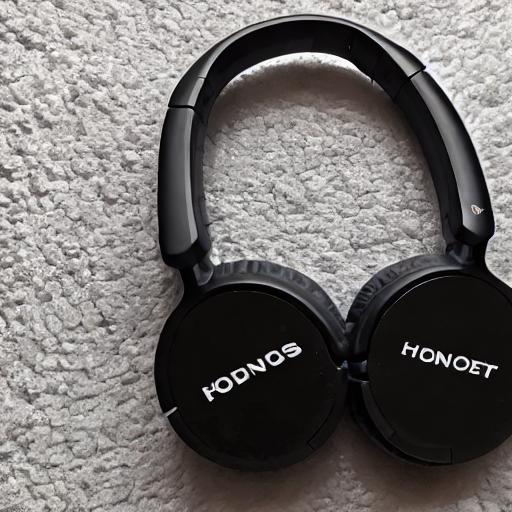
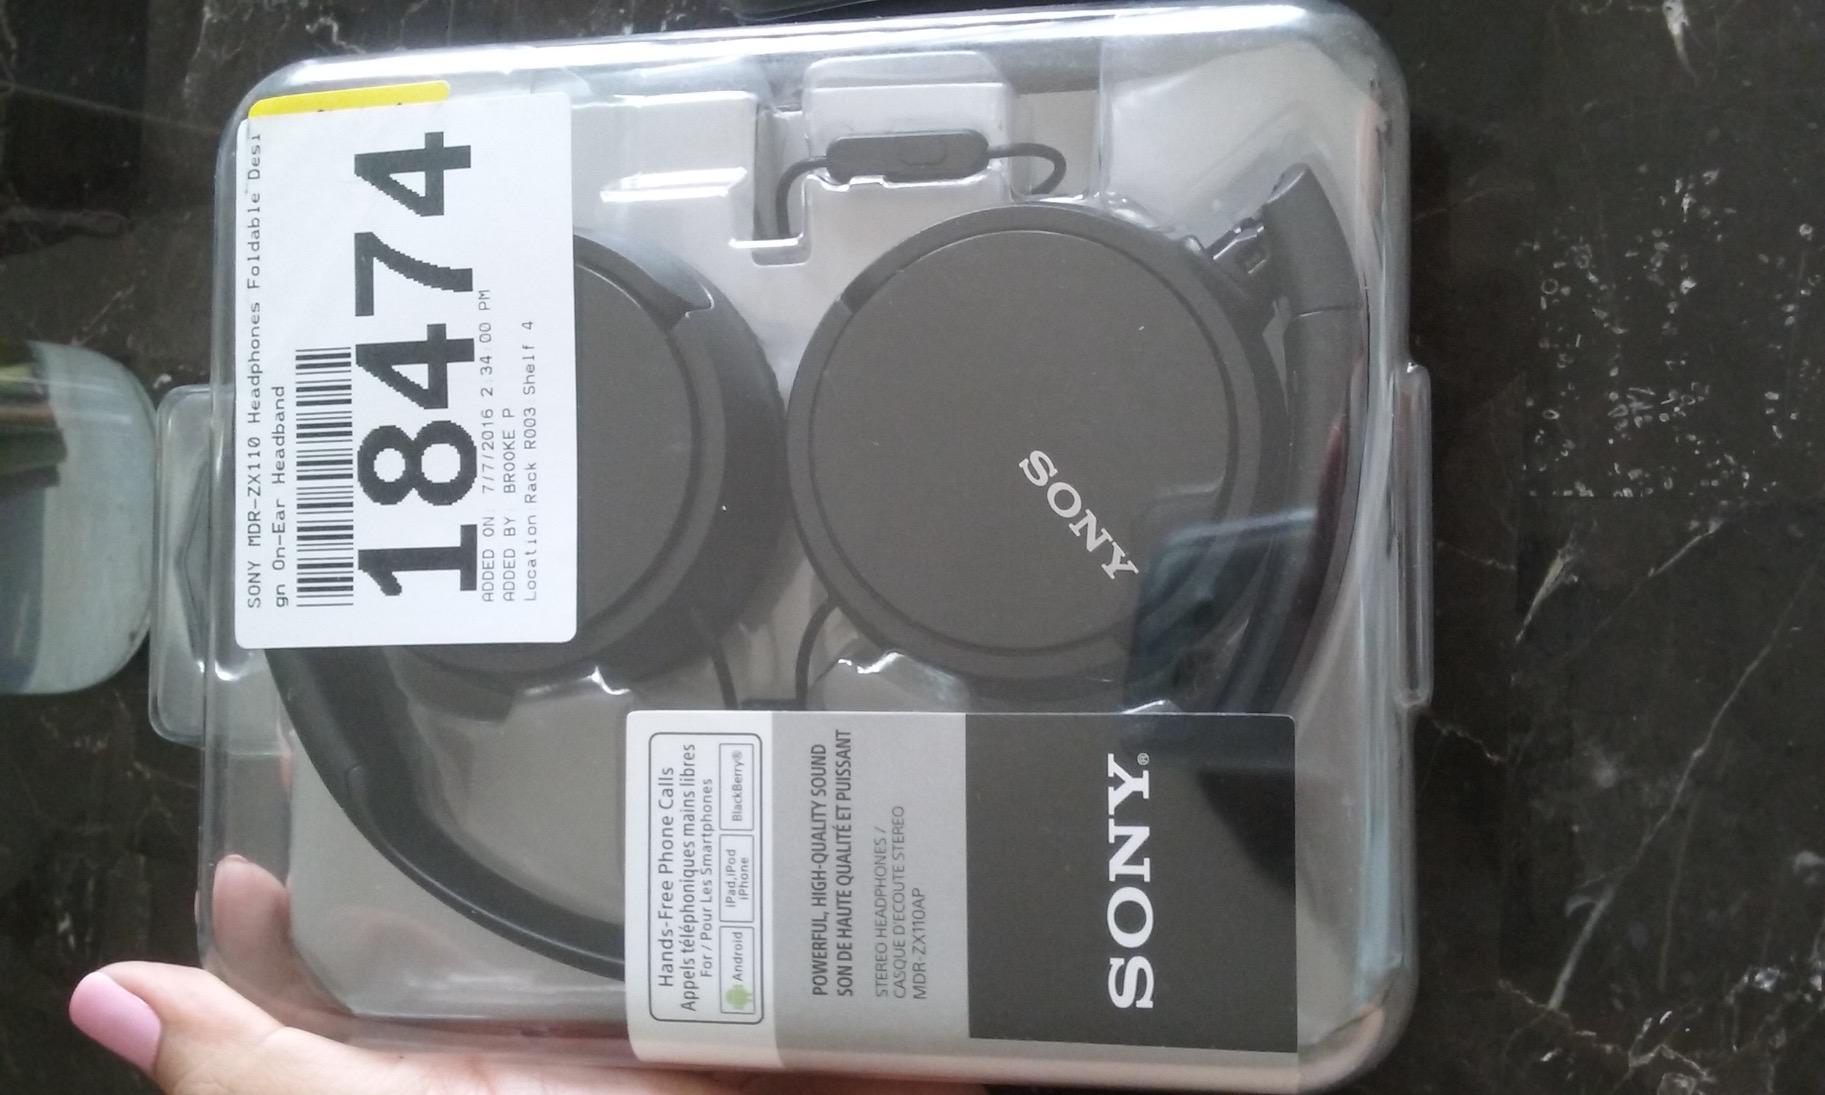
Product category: headphones
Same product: no